Intellect

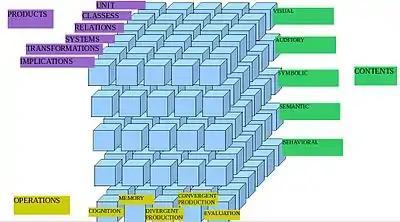
The Structure of Intellect (SI) model organizes intellectual functions in three dimensions: (i) Operations, (ii) Contents, and (iii) Products.

A person's intellectual understanding of reality derives from a conceptual model of reality based upon the perception and the cognition of the material world of reality. The conceptual model of "mind" is composed of the mental and emotional processes by which a person seeks, finds, and applies logical solutions to the problems of life. The full potential of the intellect is achieved when a person acquires a factually accurate understanding of the real world, which is mirrored in the mind. The mature intellect is identified by the person's possessing the capability of emotional self-management, wherein they can encounter, face, and resolve problems of life without being overwhelmed by emotion.